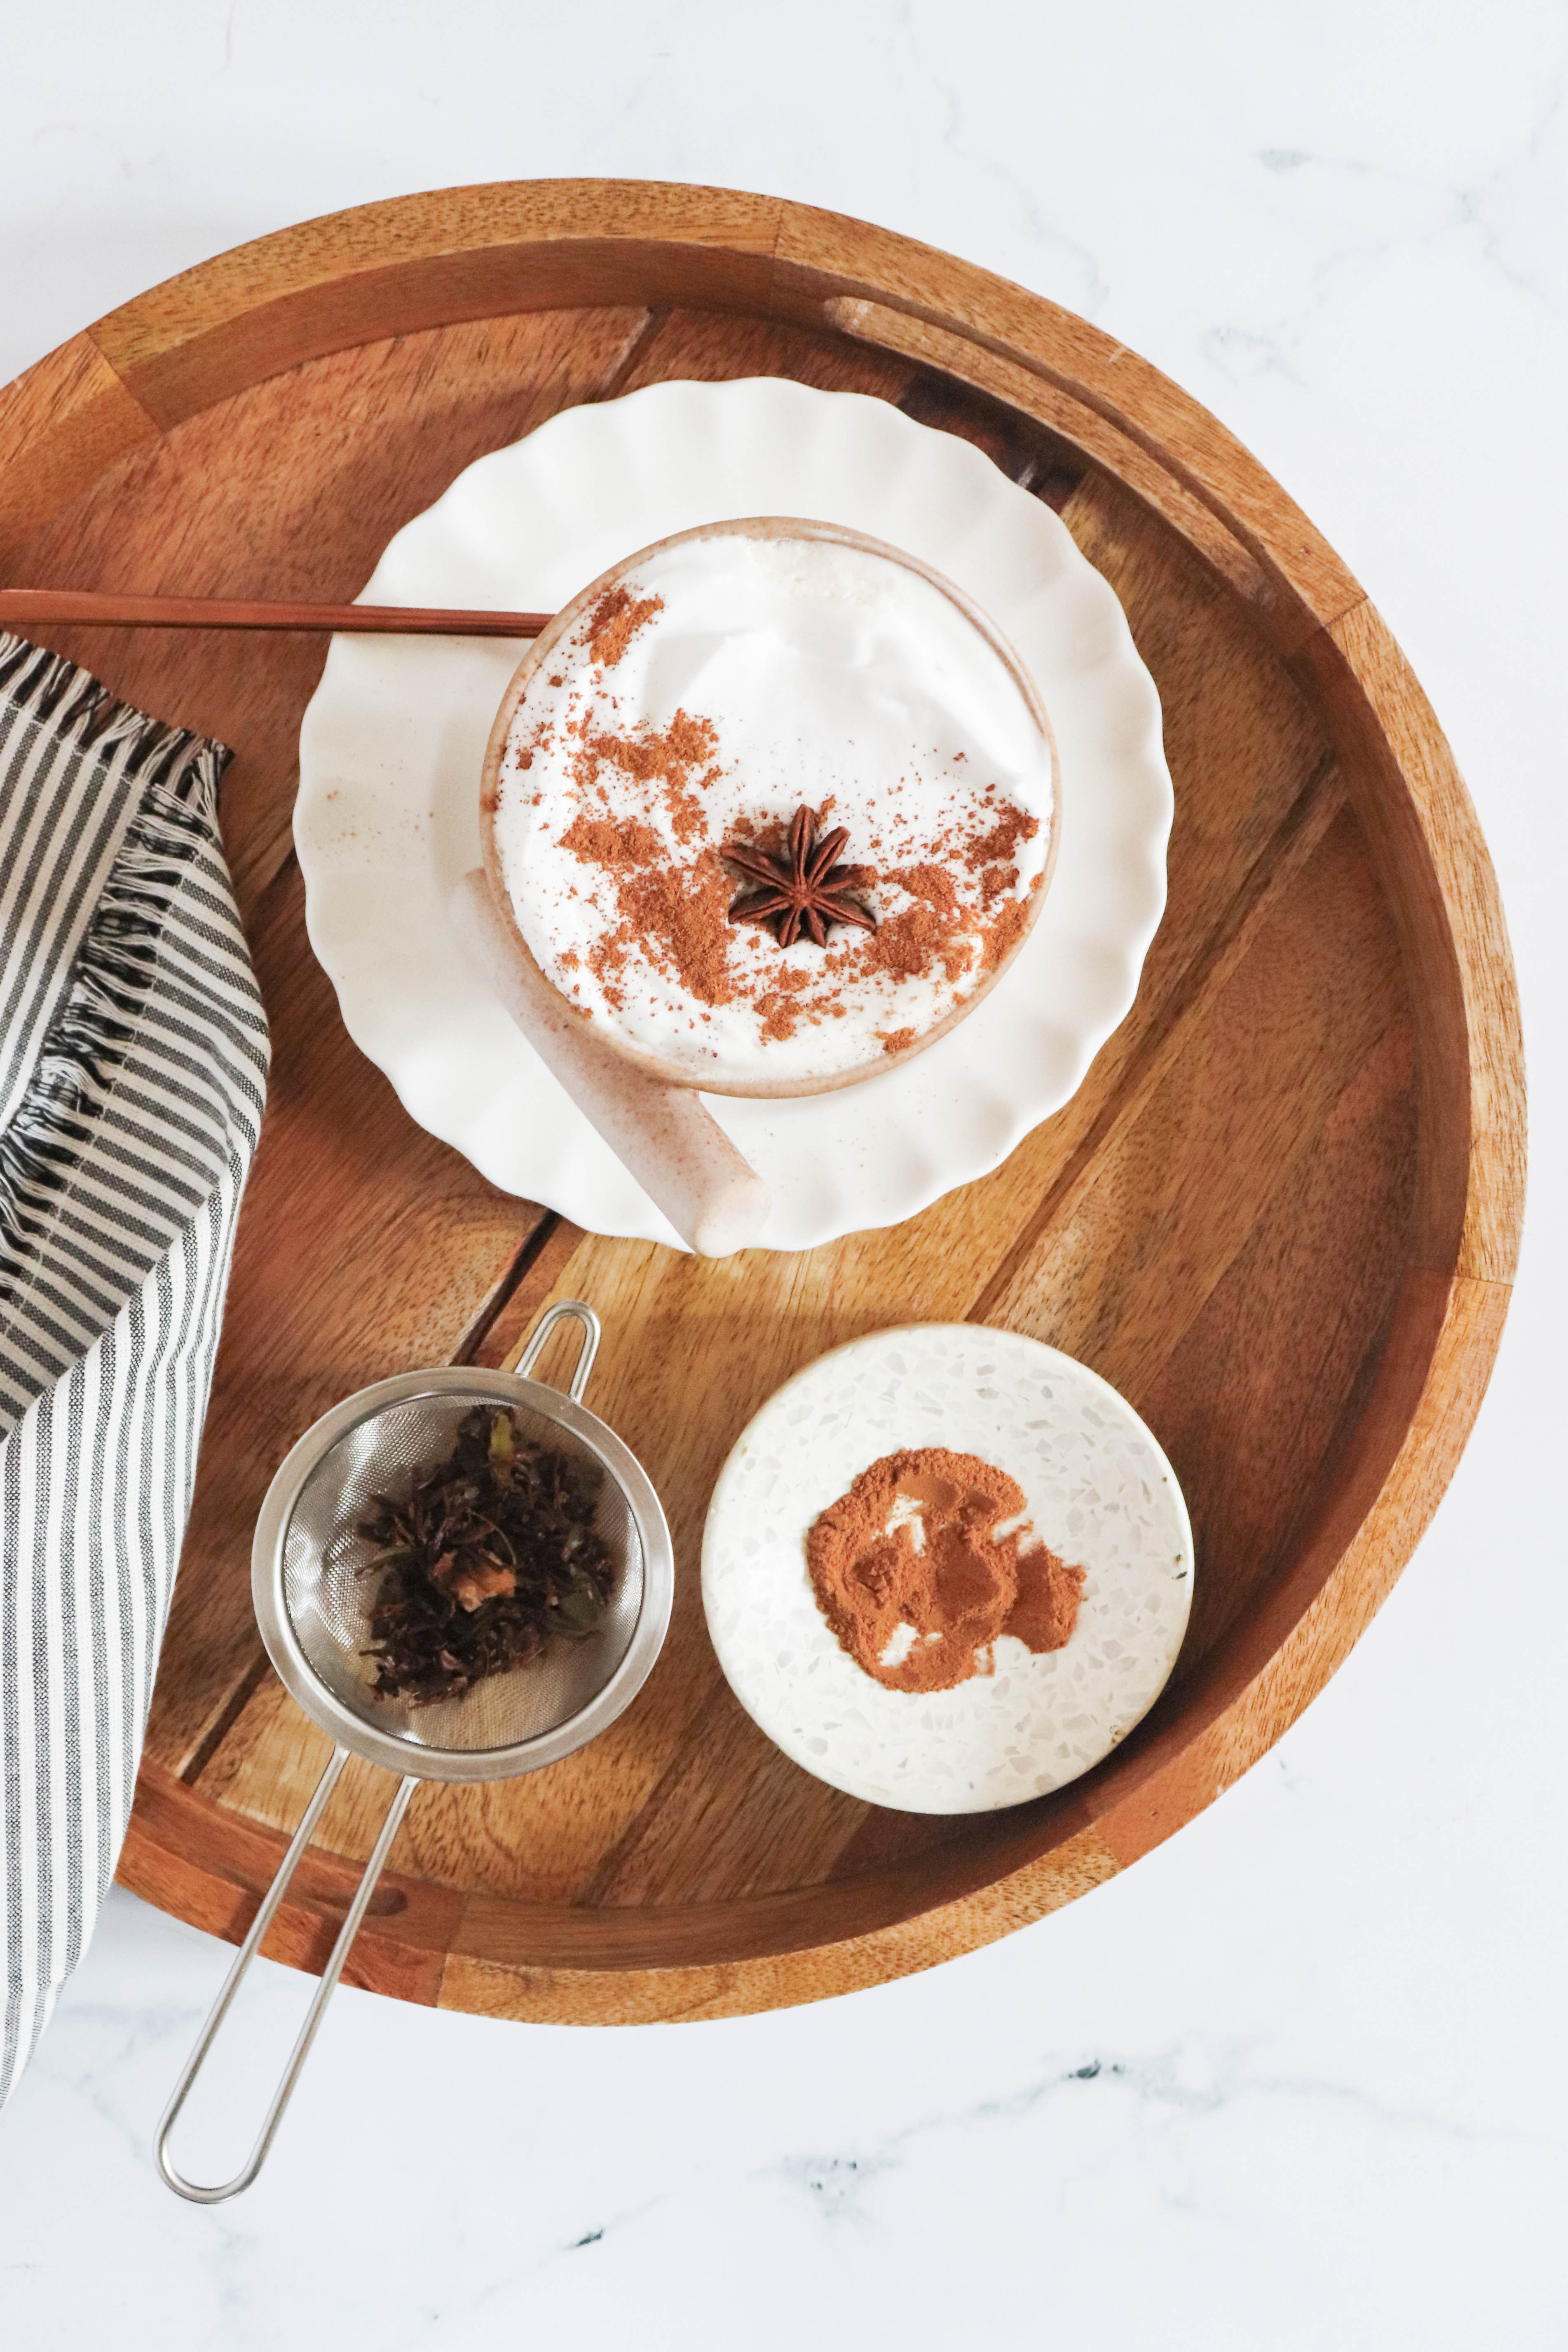
Dish: chai